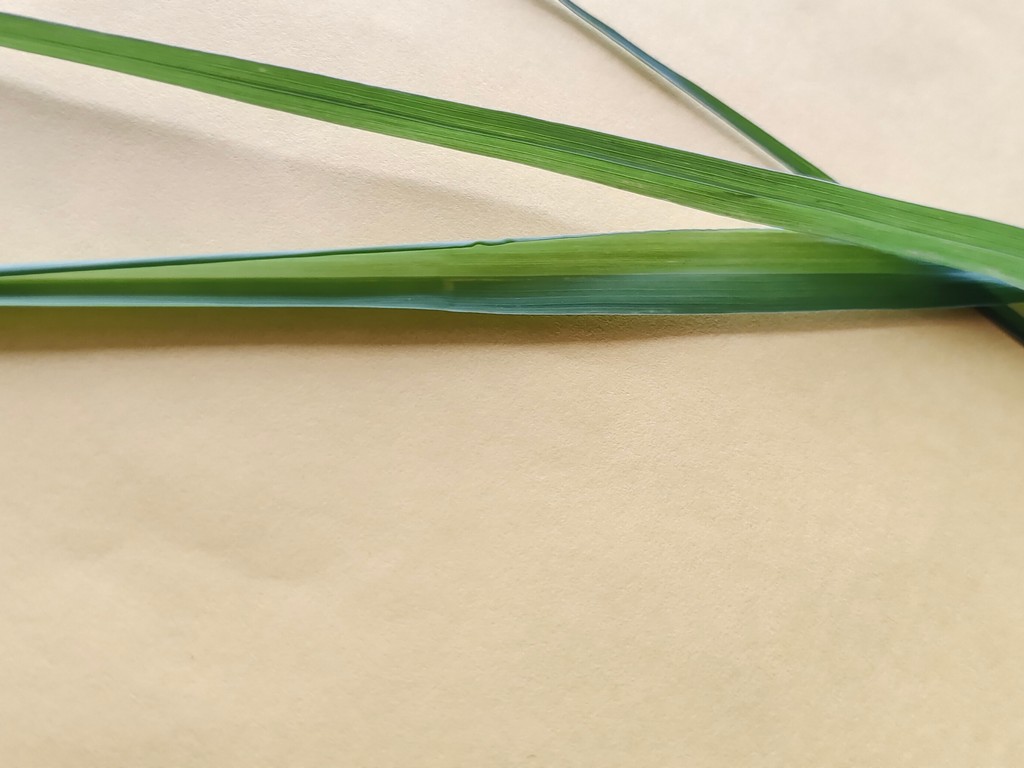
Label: Healthy